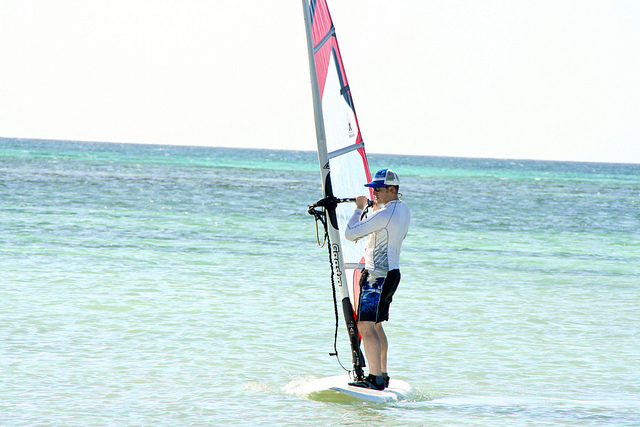
user: Given an image and a question. Answer the question in a short answer. Question: What activity is this contraption used for? Short Answer:
assistant: windsurf